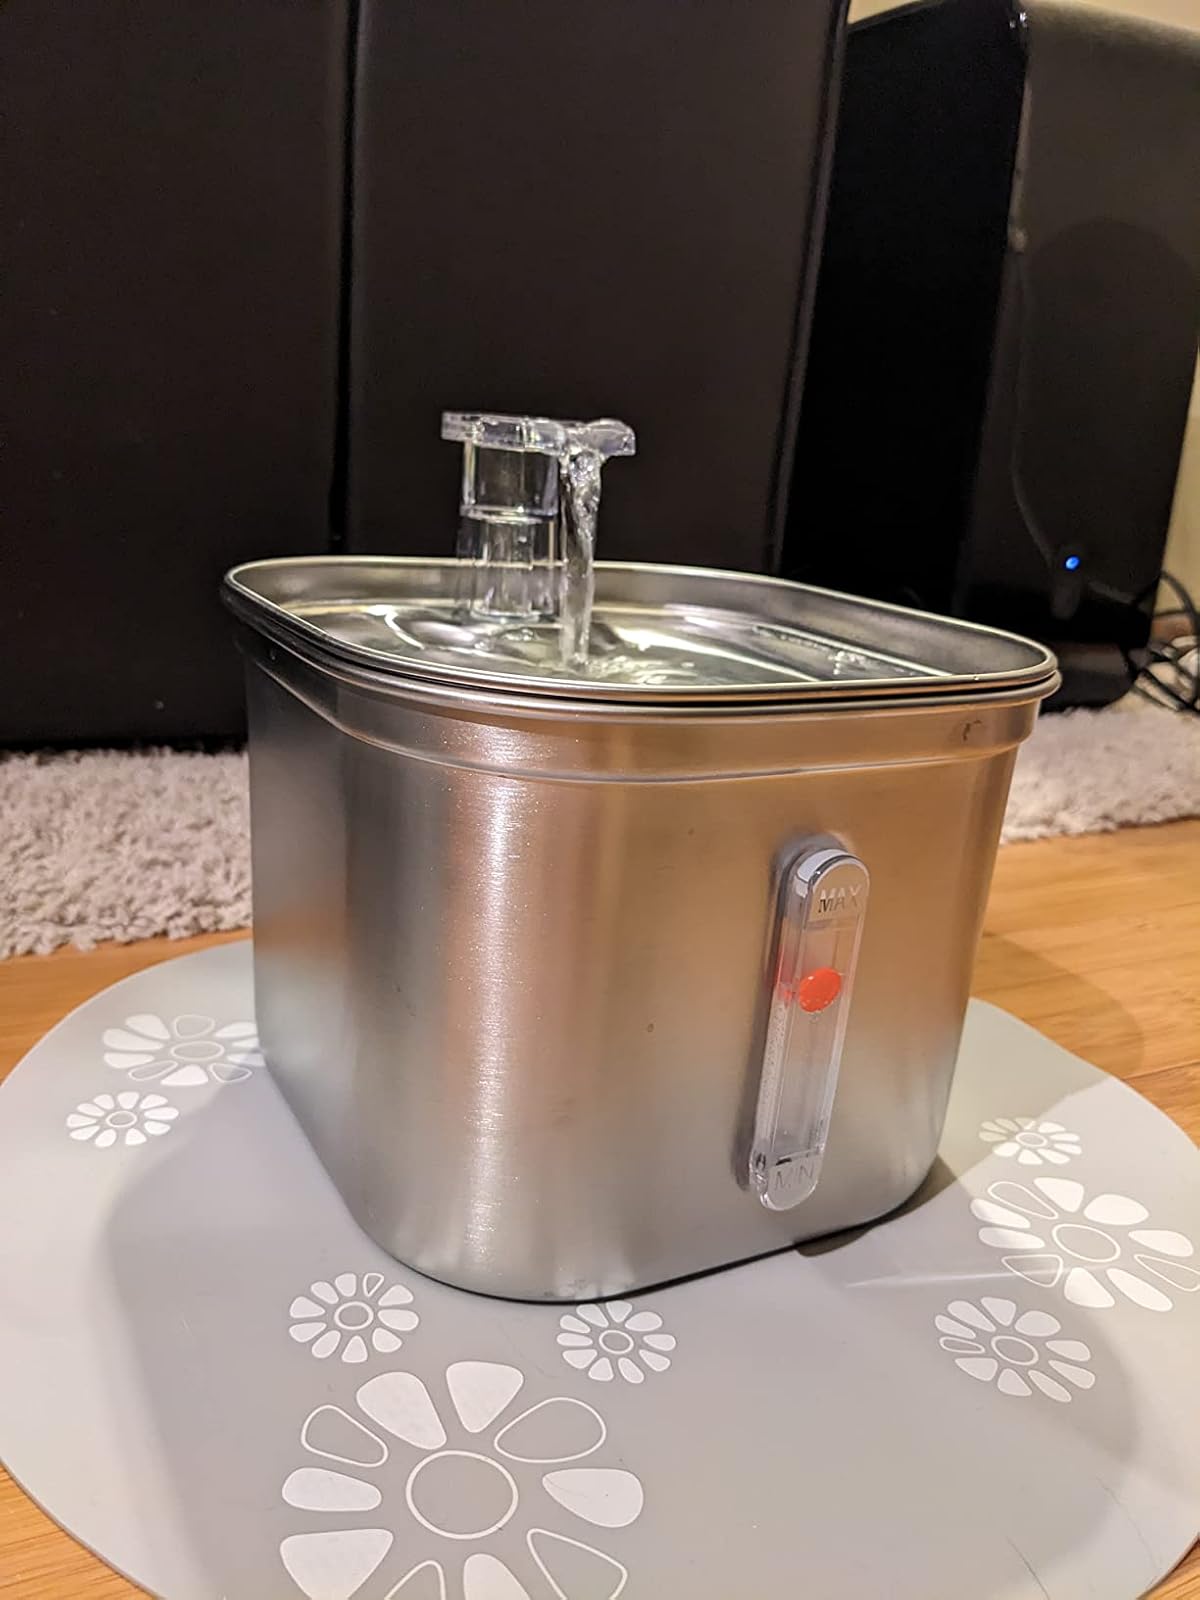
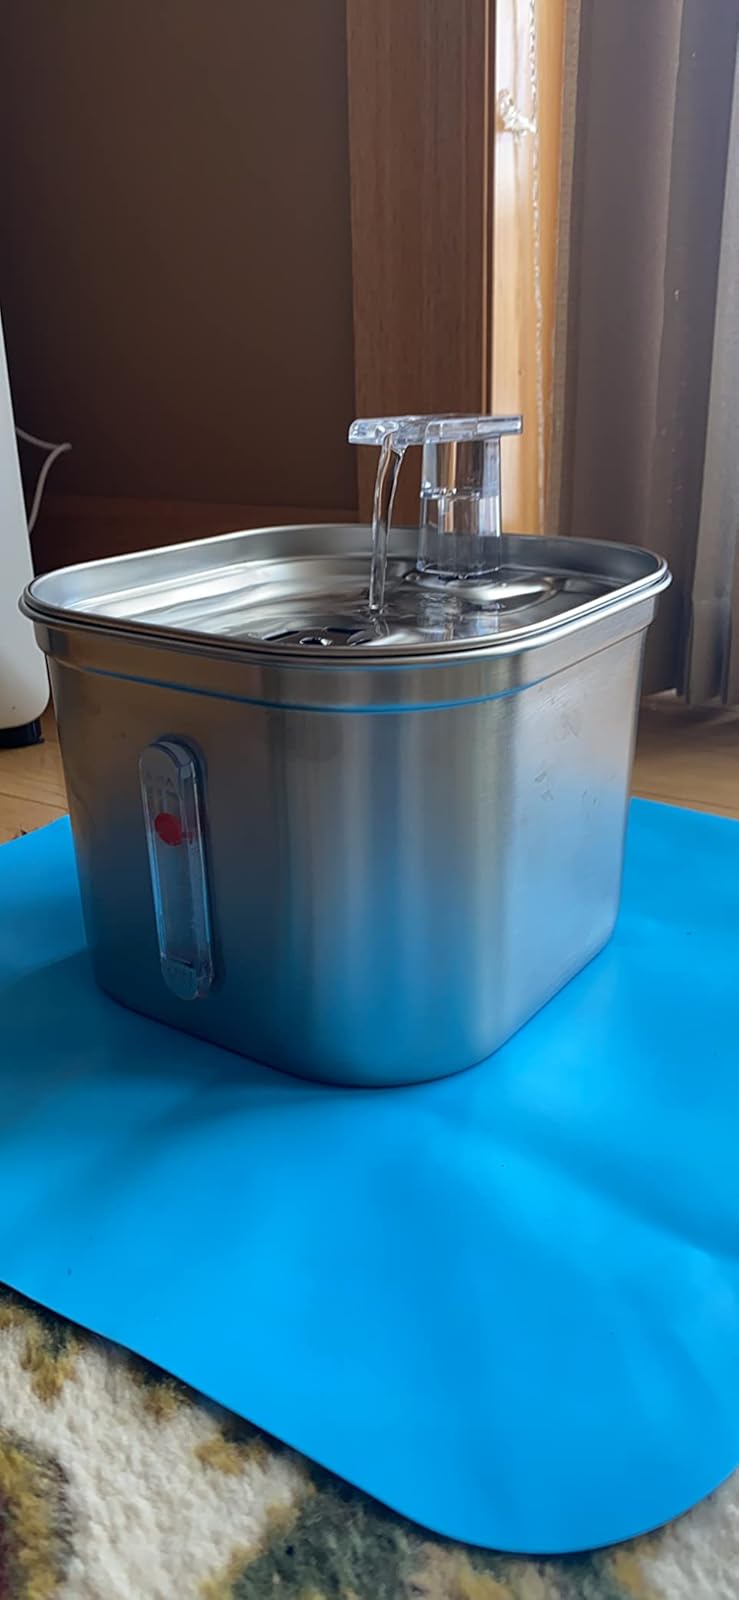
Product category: items_bowl
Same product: yes